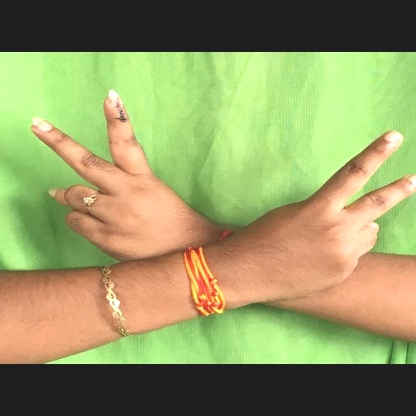
Mudra: Kartariswastika